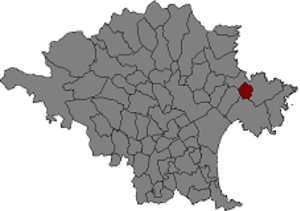
La Selva de Mar est une commune d'Espagne dans la communauté autonome de Catalogne, province de Gérone, de la comarque d'Alt Empordà